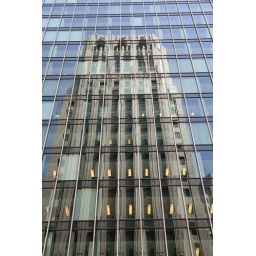
The Shell Building is reflected in the glass wall of what was built as the Crown-Zellerbach Building. SF0704-45220-CrownZellerbach(ShellBldgReflected)